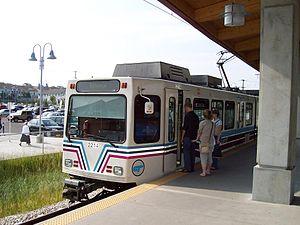
Le C-Train est le réseau de transport en commun ferroviaire de type de métro léger la ville de Calgary en Alberta au Canada. Il est géré par Calgary Transit une administration de la ville.